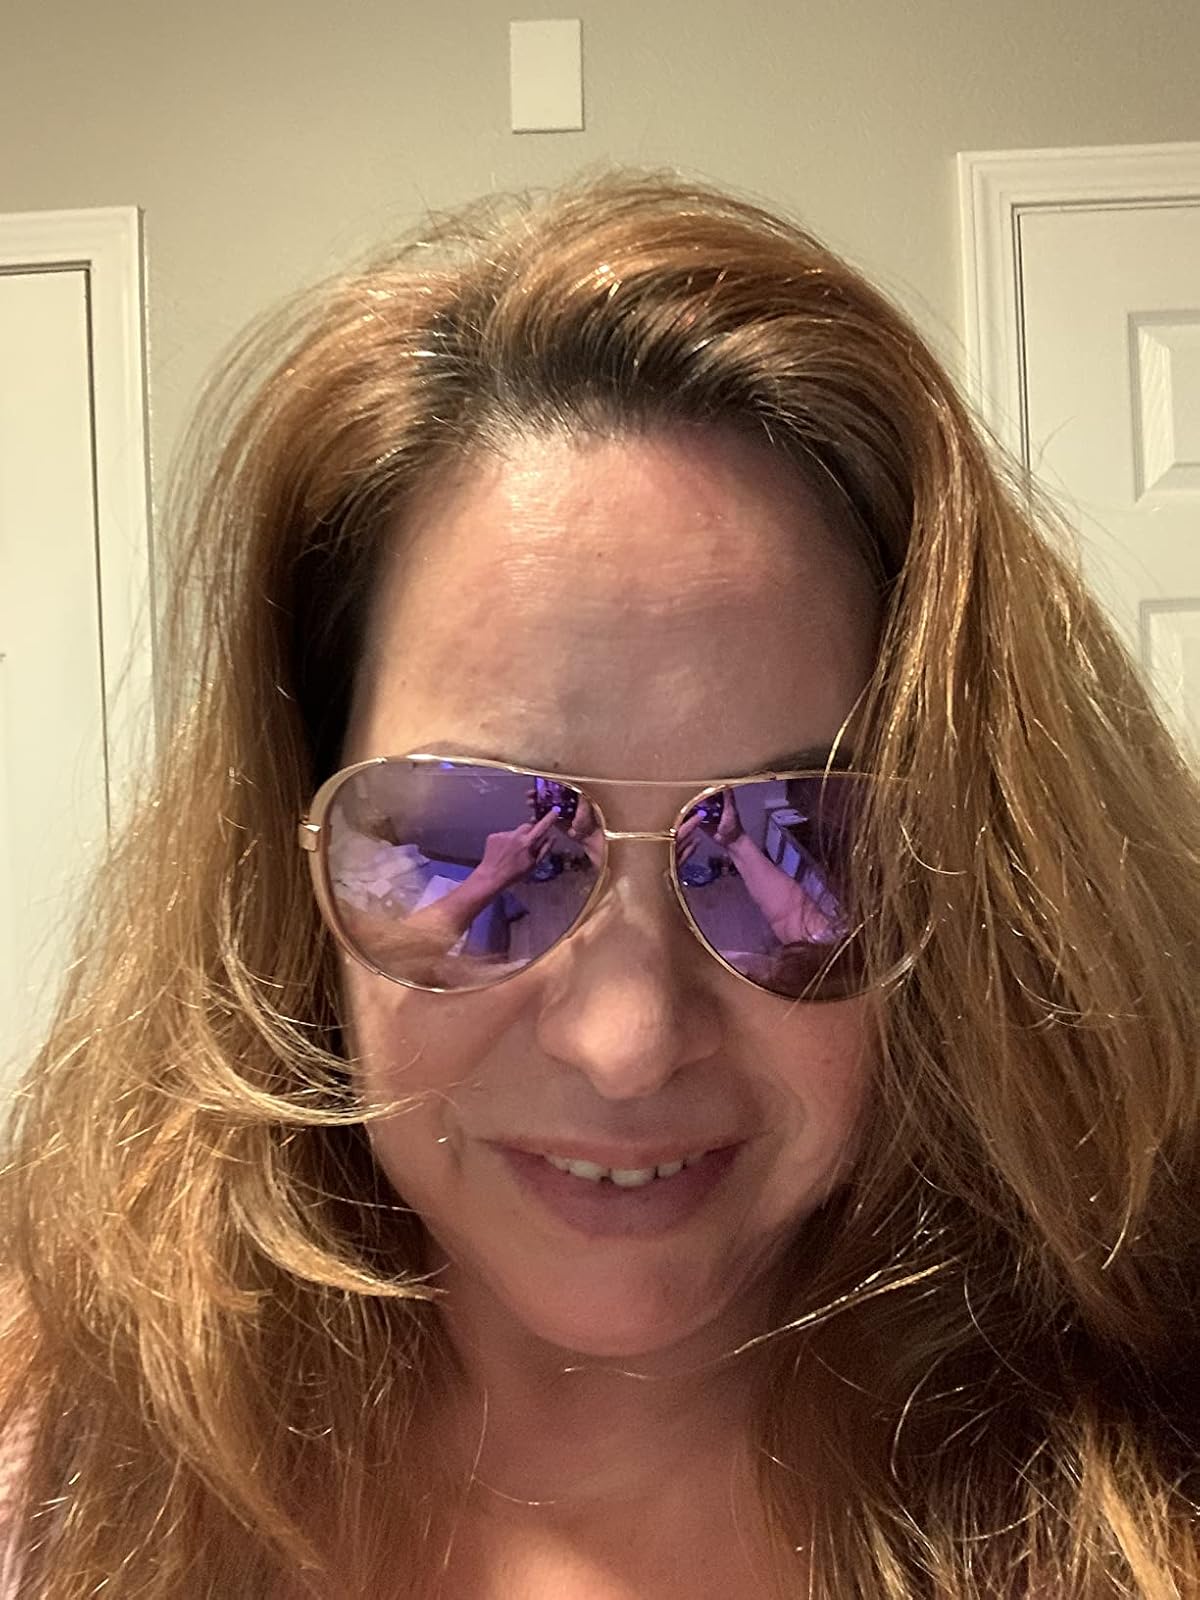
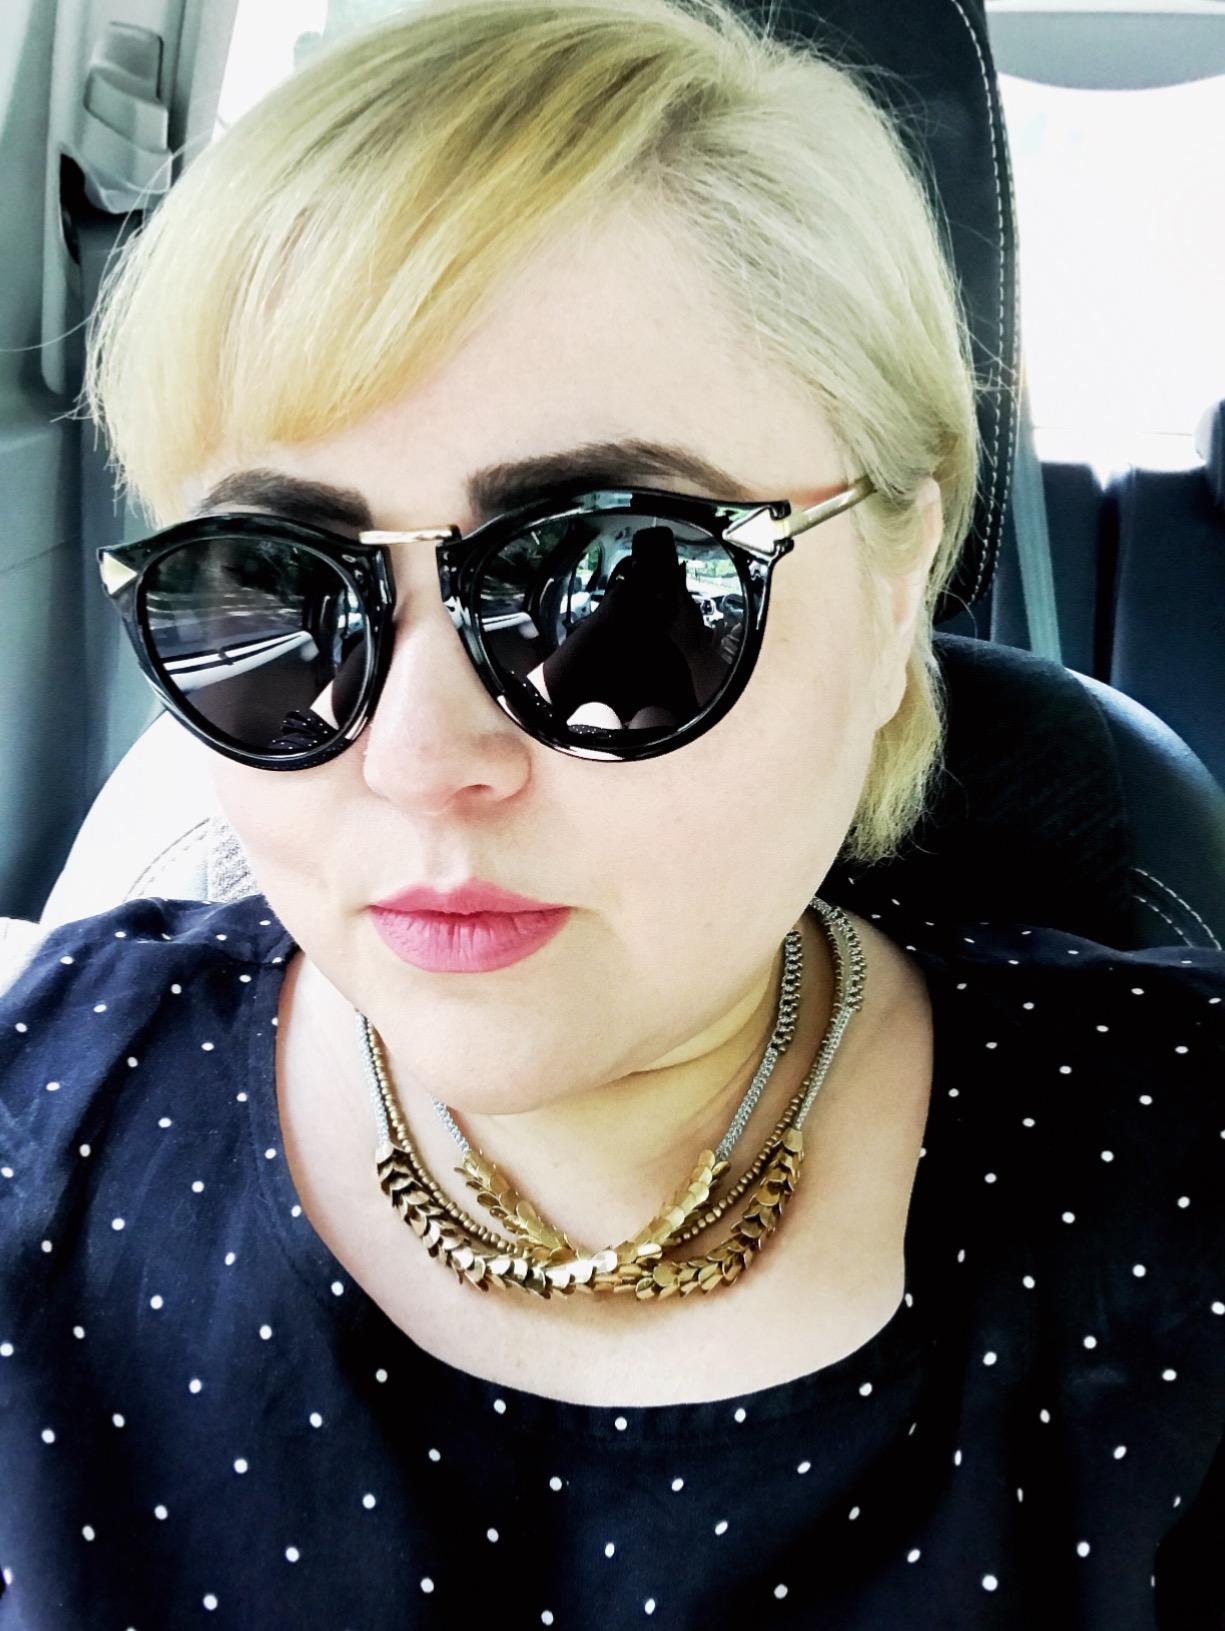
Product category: accessories_sunglasses
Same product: no